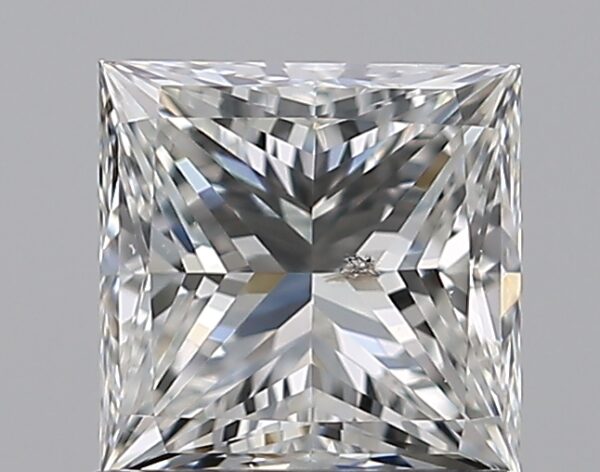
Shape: princess
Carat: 0.9
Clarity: SI2
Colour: H
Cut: EX
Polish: EX
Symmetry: VG
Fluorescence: N
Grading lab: GIA
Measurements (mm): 5.21 x 5.18 x 3.81